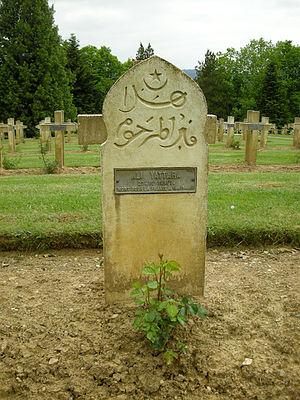
Le 27ᵉ Bataillon de Tirailleurs Sénégalais est un bataillon français des troupes coloniales.